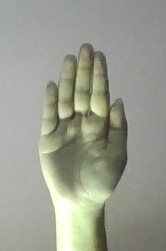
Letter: seen